Le devin du village

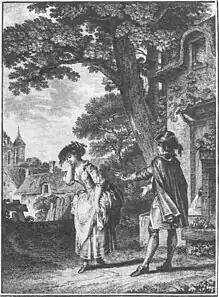
Scene from "Le devin du village" (Moreau, 1753)

Colin and Colette love one another, yet they suspect each other of being unfaithful — in Colin's case, with the lady of the manor, and in Colette's with a courtier. They each seek the advice and support of the village soothsayer in order to reinforce their love. After a series of deceptions, Colin and Colette reconcile and are happily married.